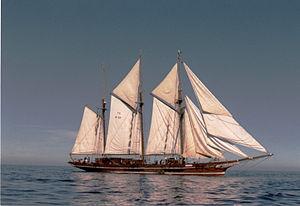
L' Amphitrite est une goélette à trois mâts de 1887 considérée comme la plus ancienne en état de naviguer. Elle est maintenant exploitée par l'association Clipper Deutsches Jugendwerk zur See.